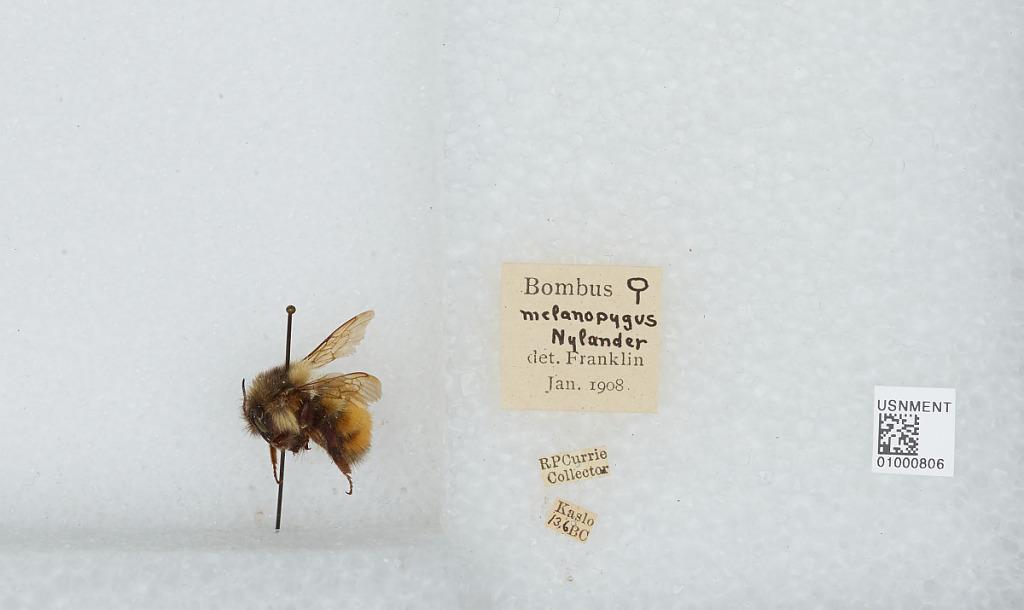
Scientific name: Bombus (Pyrobombus) melanopygus Nylander
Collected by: R. Currie
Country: Canada
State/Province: British Columbia
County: Regional District of Central Kootenay
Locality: Kaslo
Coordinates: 49.9133, -116.911
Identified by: Franklin